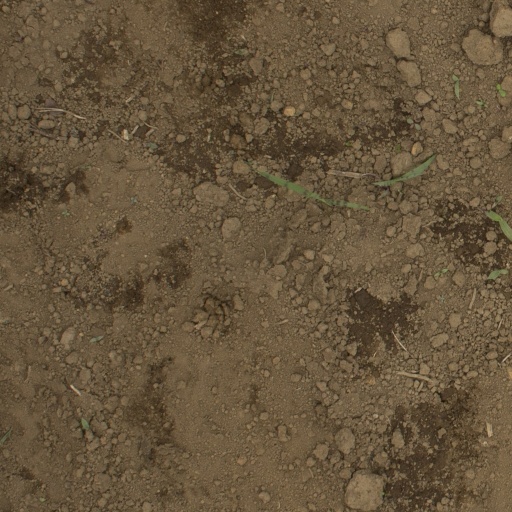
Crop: Jerusalem artichoke